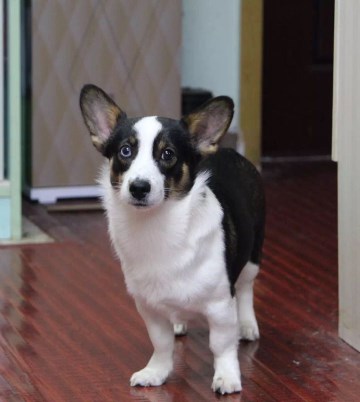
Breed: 2909-n000116-Cardigan